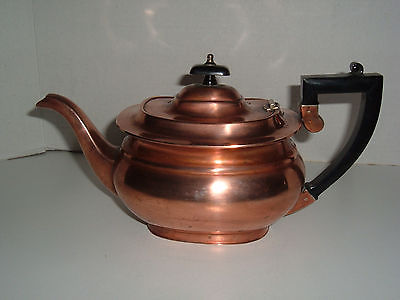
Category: kettle